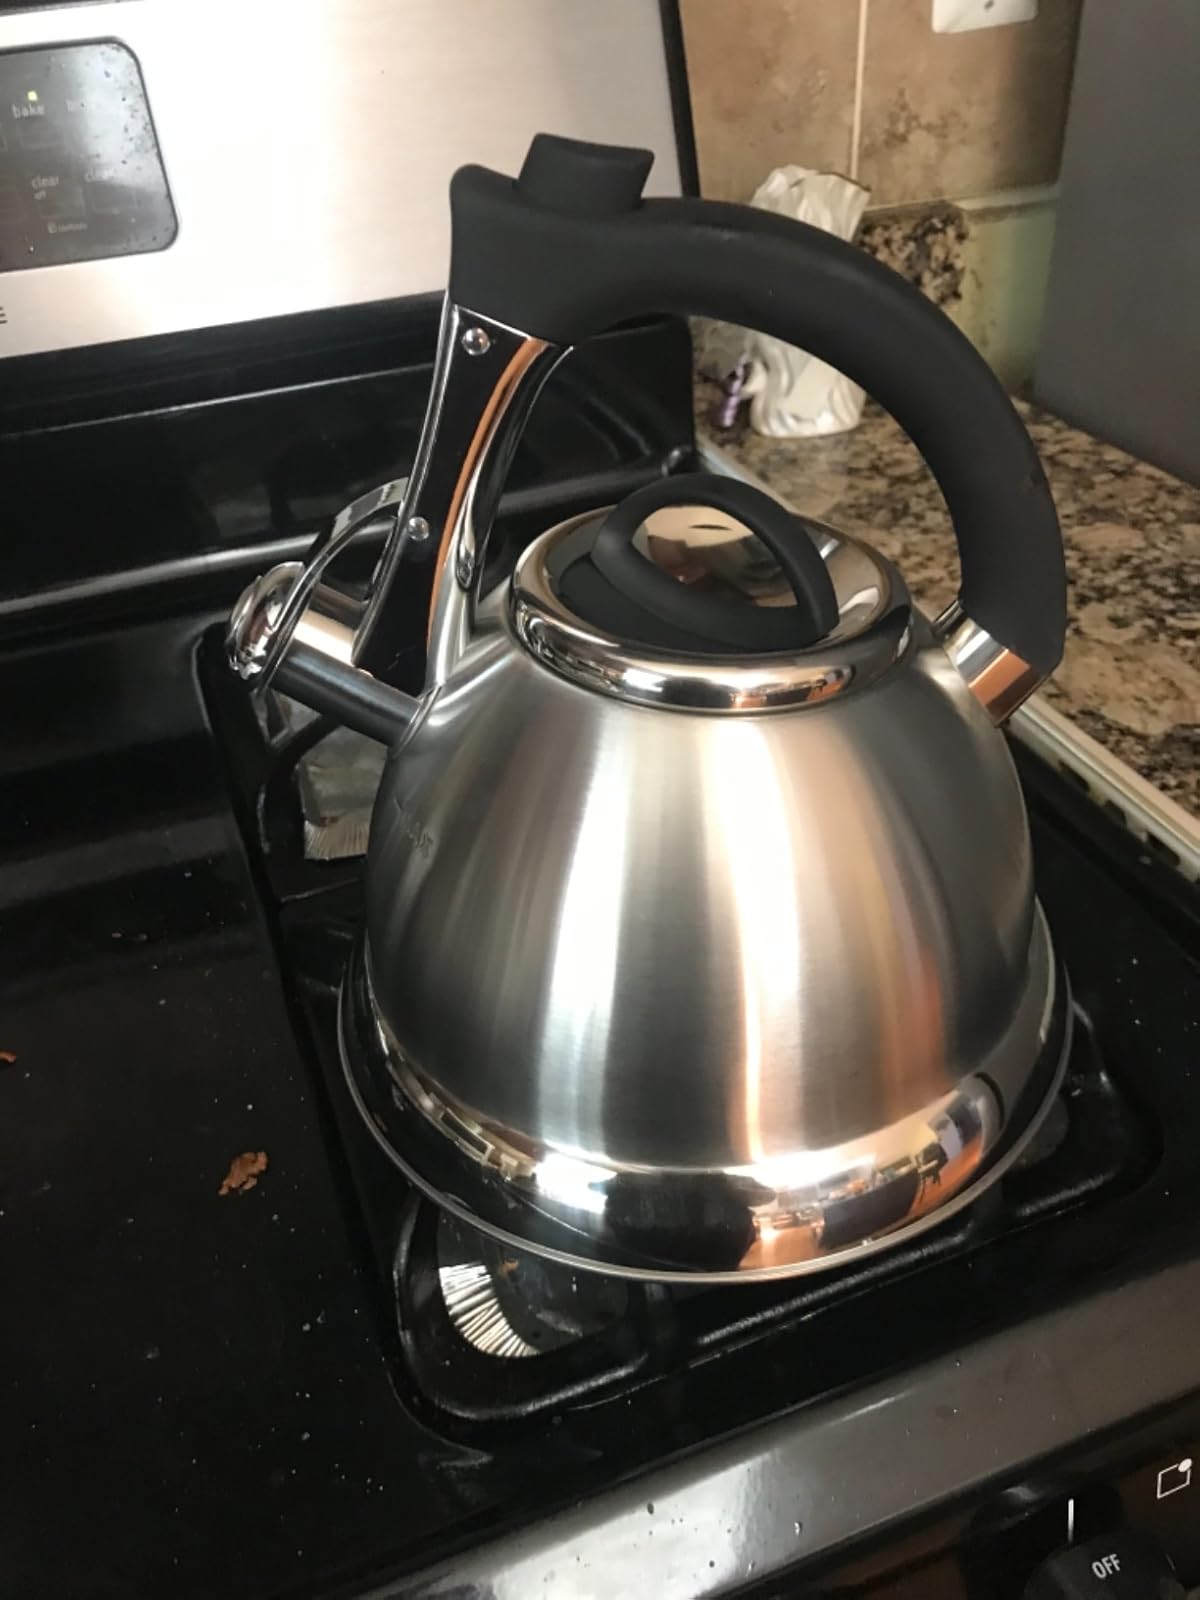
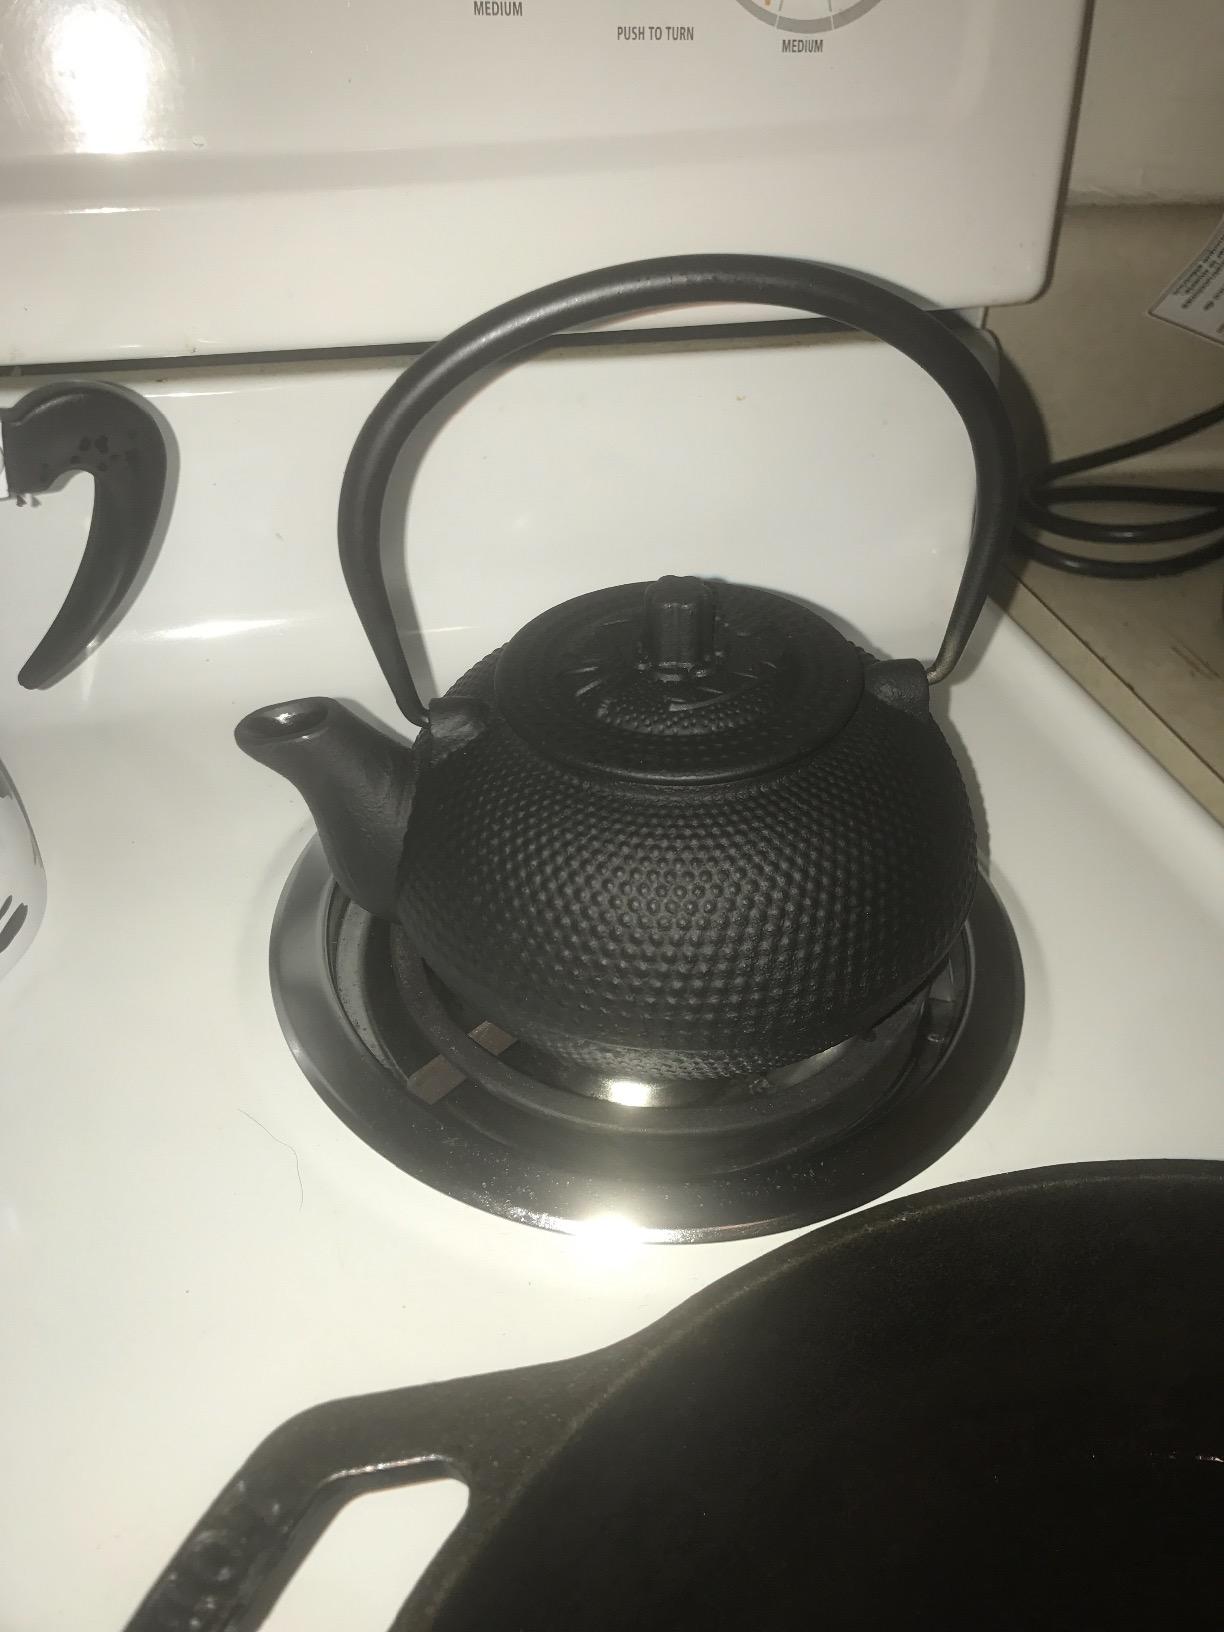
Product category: items_kettle
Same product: no